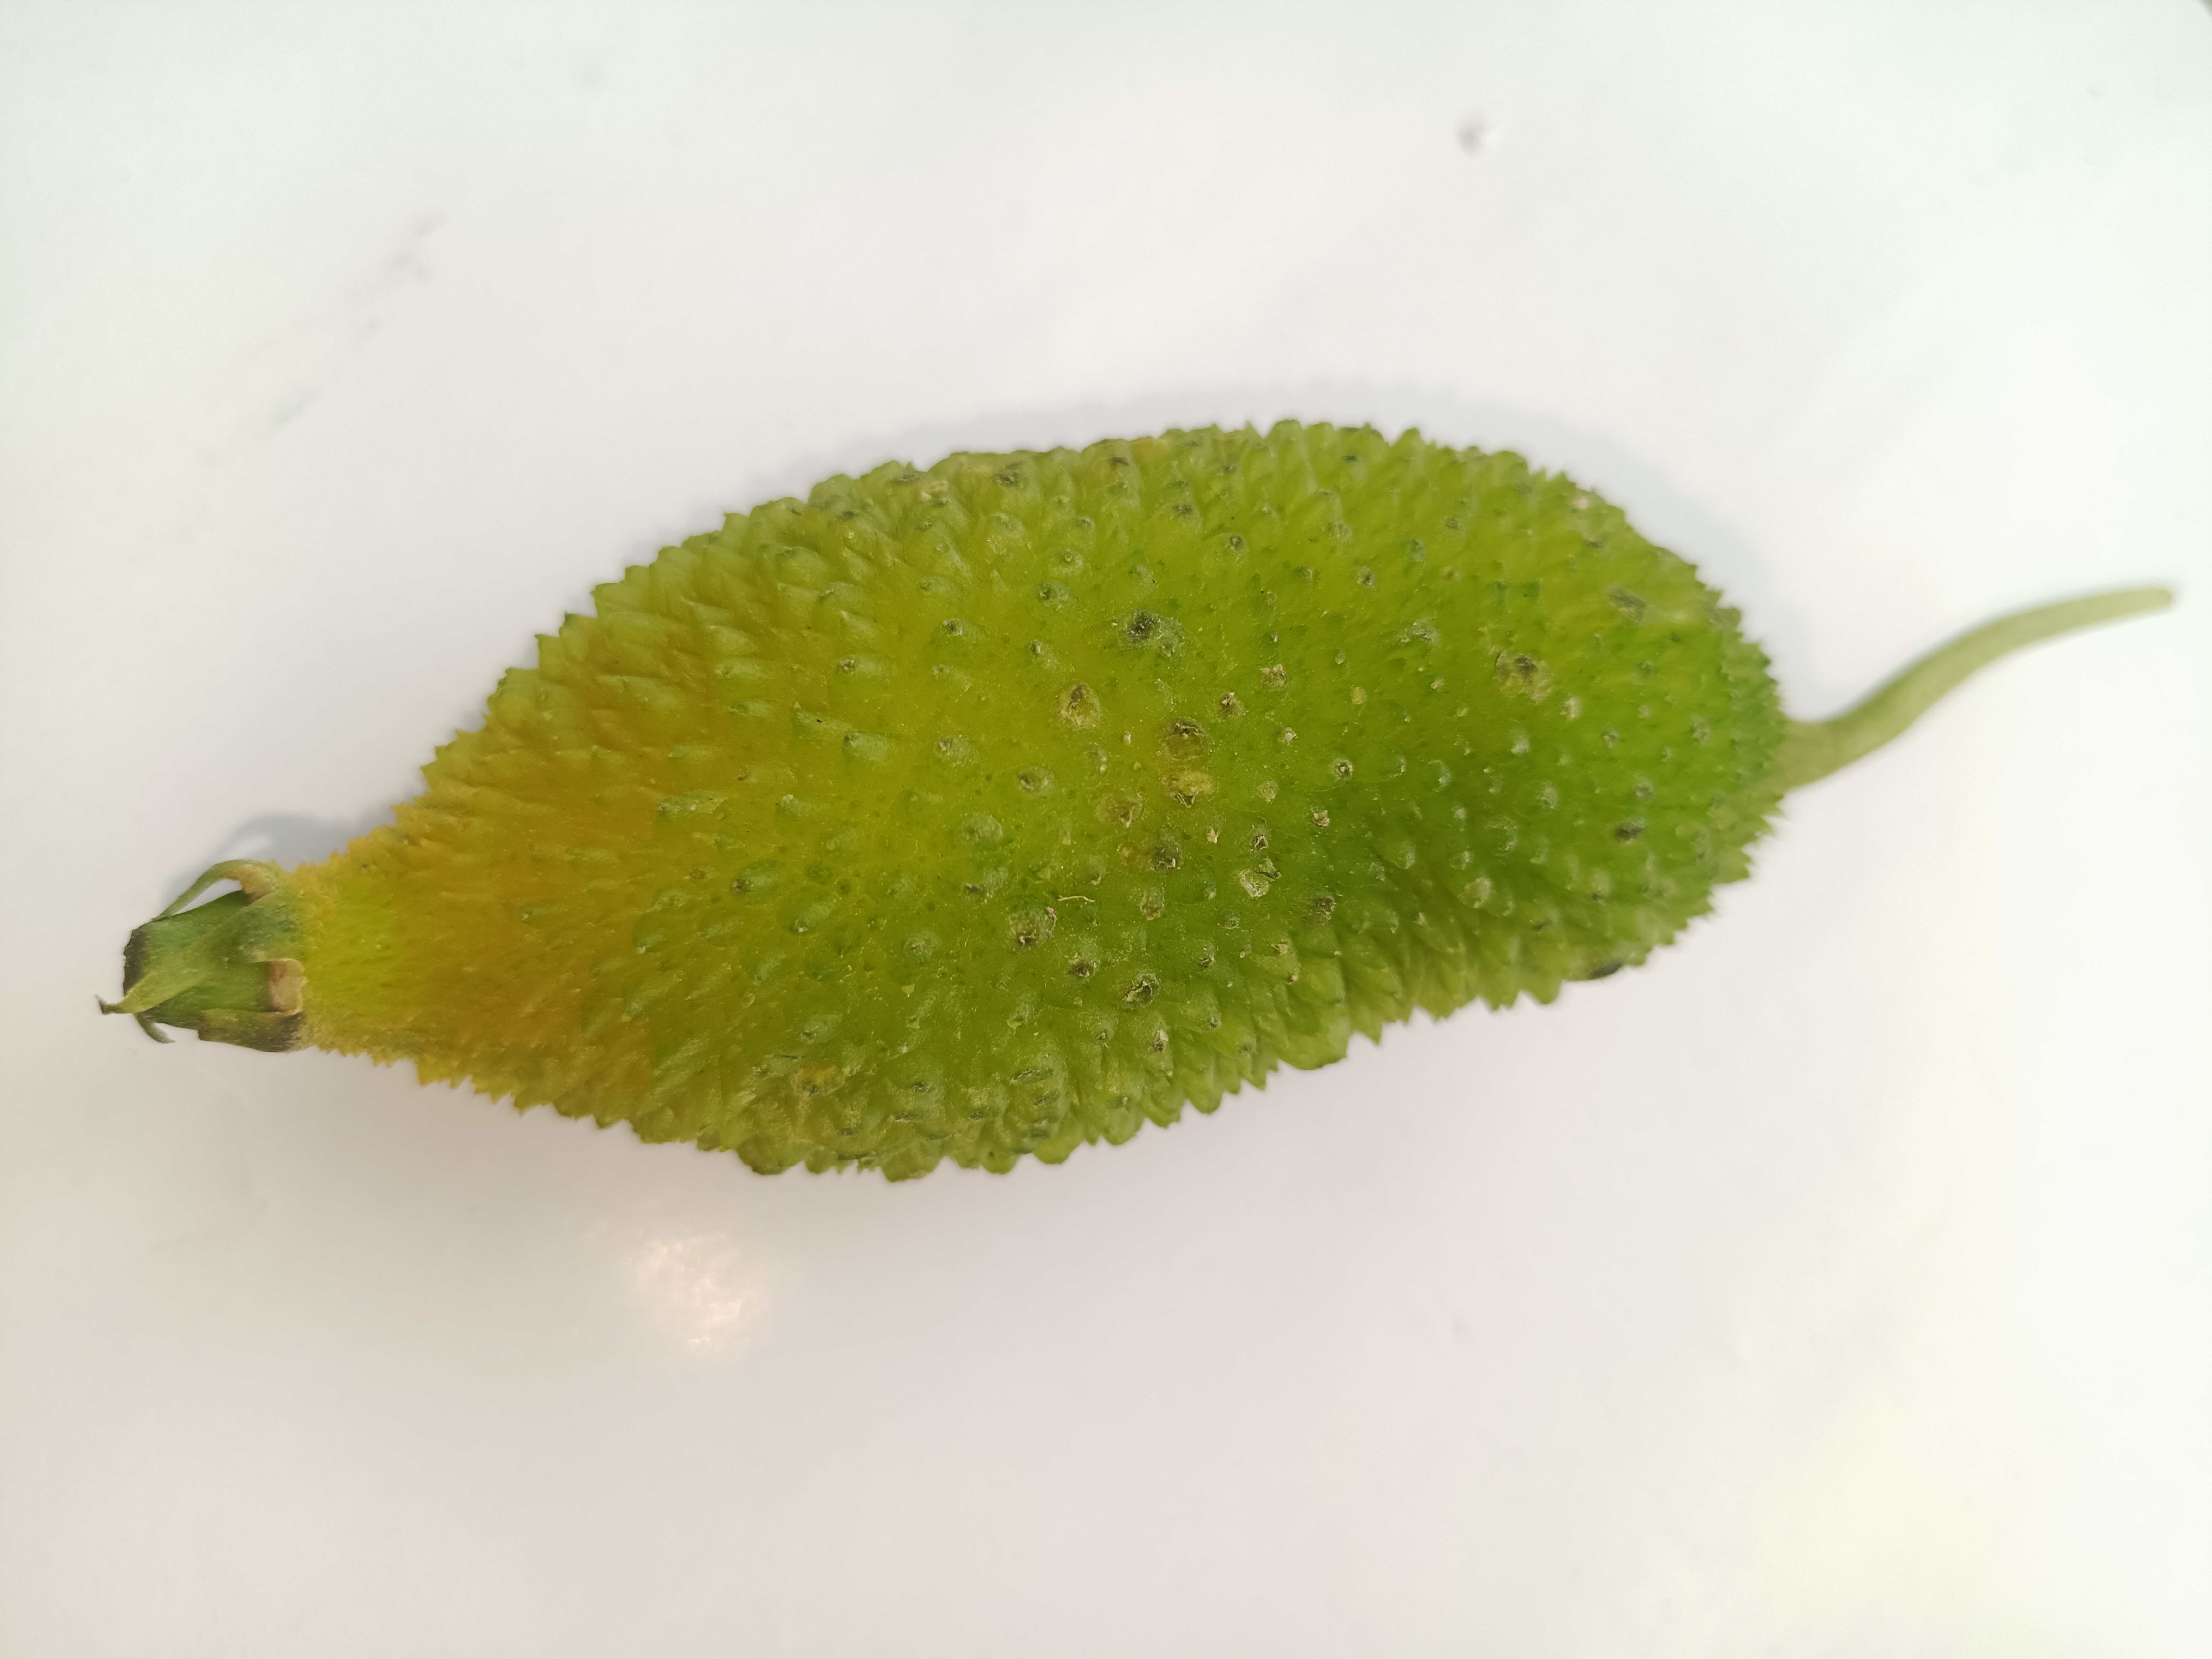
Label: Momordica dioica